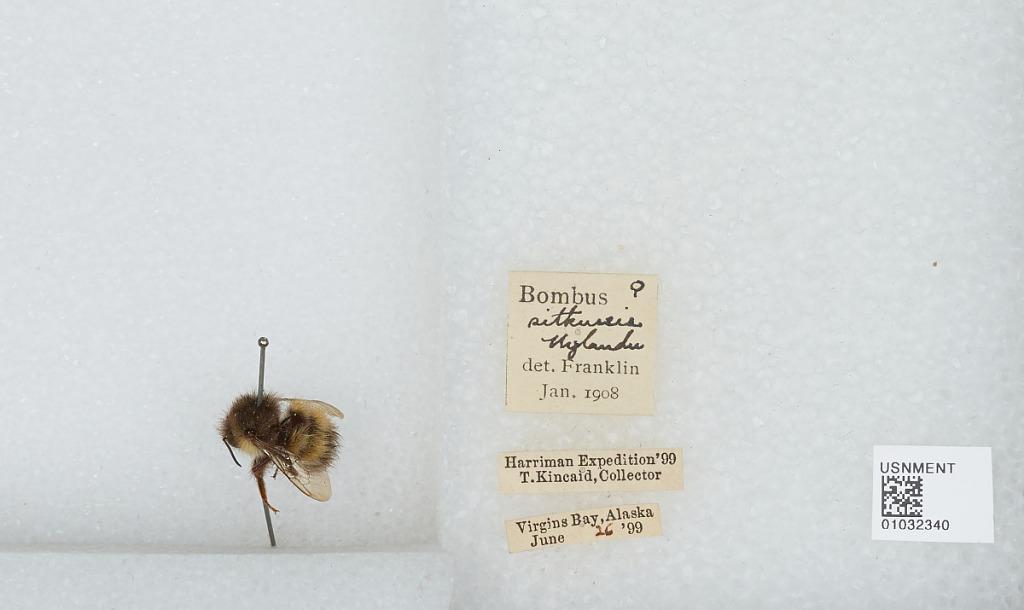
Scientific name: Bombus (Pyrobombus) sitkensis Nylander
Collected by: T. Kincaid
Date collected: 1899-6-26
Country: United States
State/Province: Alaska
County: Valdez-Cordova
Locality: Virgin Bay
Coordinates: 60.8947, -146.702
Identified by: Franklin